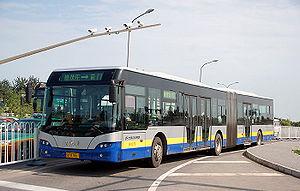
Pékin /pe.kɛ̃/, ou Beijing, est la capitale de la République populaire de Chine. Située dans le Nord-Est du pays, la municipalité de Pékin, d'une superficie de 16 800 km², est entourée par la province du Hebei ainsi que la municipalité de Tianjin. Pékin est considérée comme le centre politique et culturel de la Chine, tandis que Hong Kong et Shanghai dominent au niveau économique.